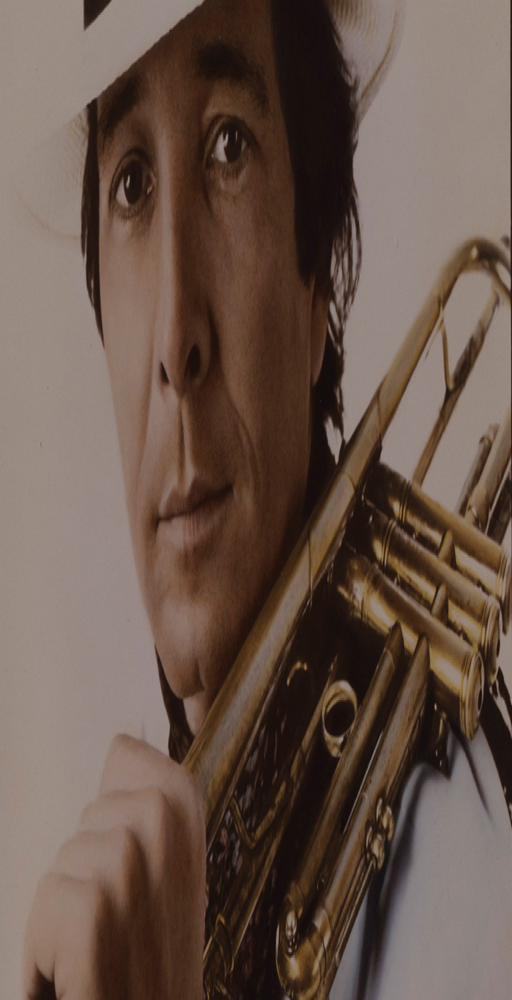
celebration of the music of nominee